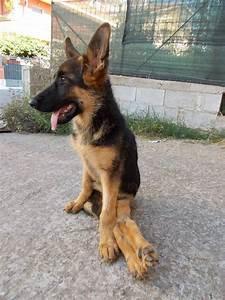
dog